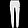
Label: Trouser